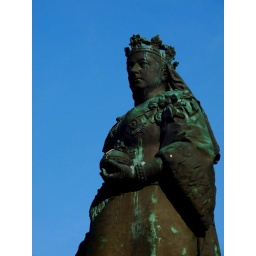
Mrs Brown (and green and covered in bird poo)